North Carolina Tar Heels football

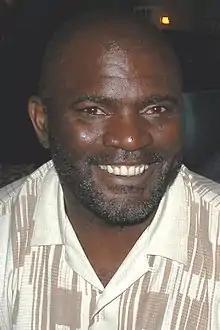
Pro Football Hall of Fame LB Lawrence Taylor played at UNC from 1977 to 1980

Dick Crum was hired away from Miami (OH) to replace Dooley. Crum brought with him a tough, rigid philosophy of an aggressive offense powered by a strong running game and a defensive scheme that emphasized ball control and fundamentals.